Garfield High School (Seattle)

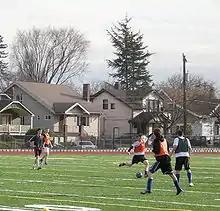
Garfield soccer players practicing on a cold January Saturday

Garfield athletics have been strong historically. Athletic successes for the 1950s included four city football championships, two tennis titles, two baseball championships, and a state AA tournament trophy in basketball. The boys basketball team has won the most Washington state championships in state history.